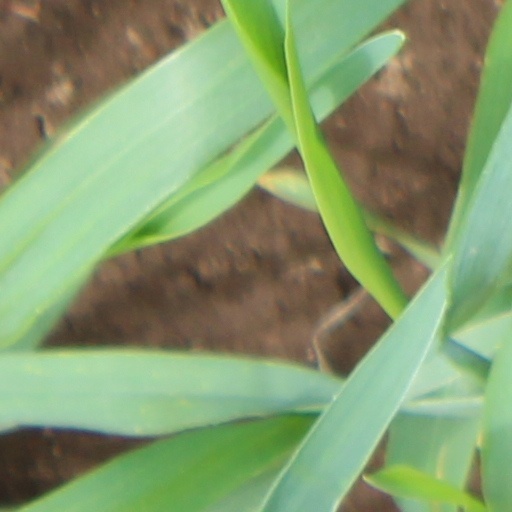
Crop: wheat